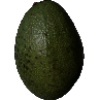
Label: Avocado 1